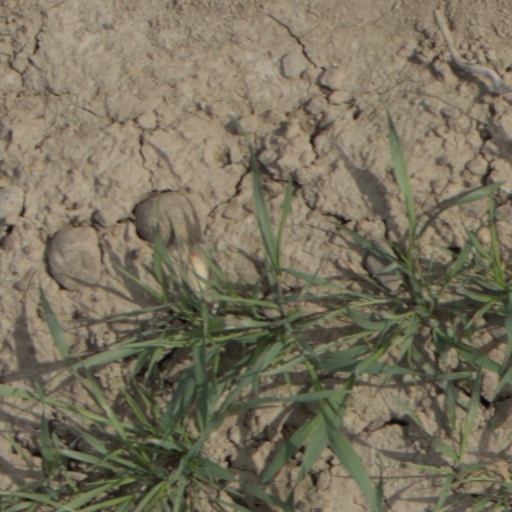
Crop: wheat